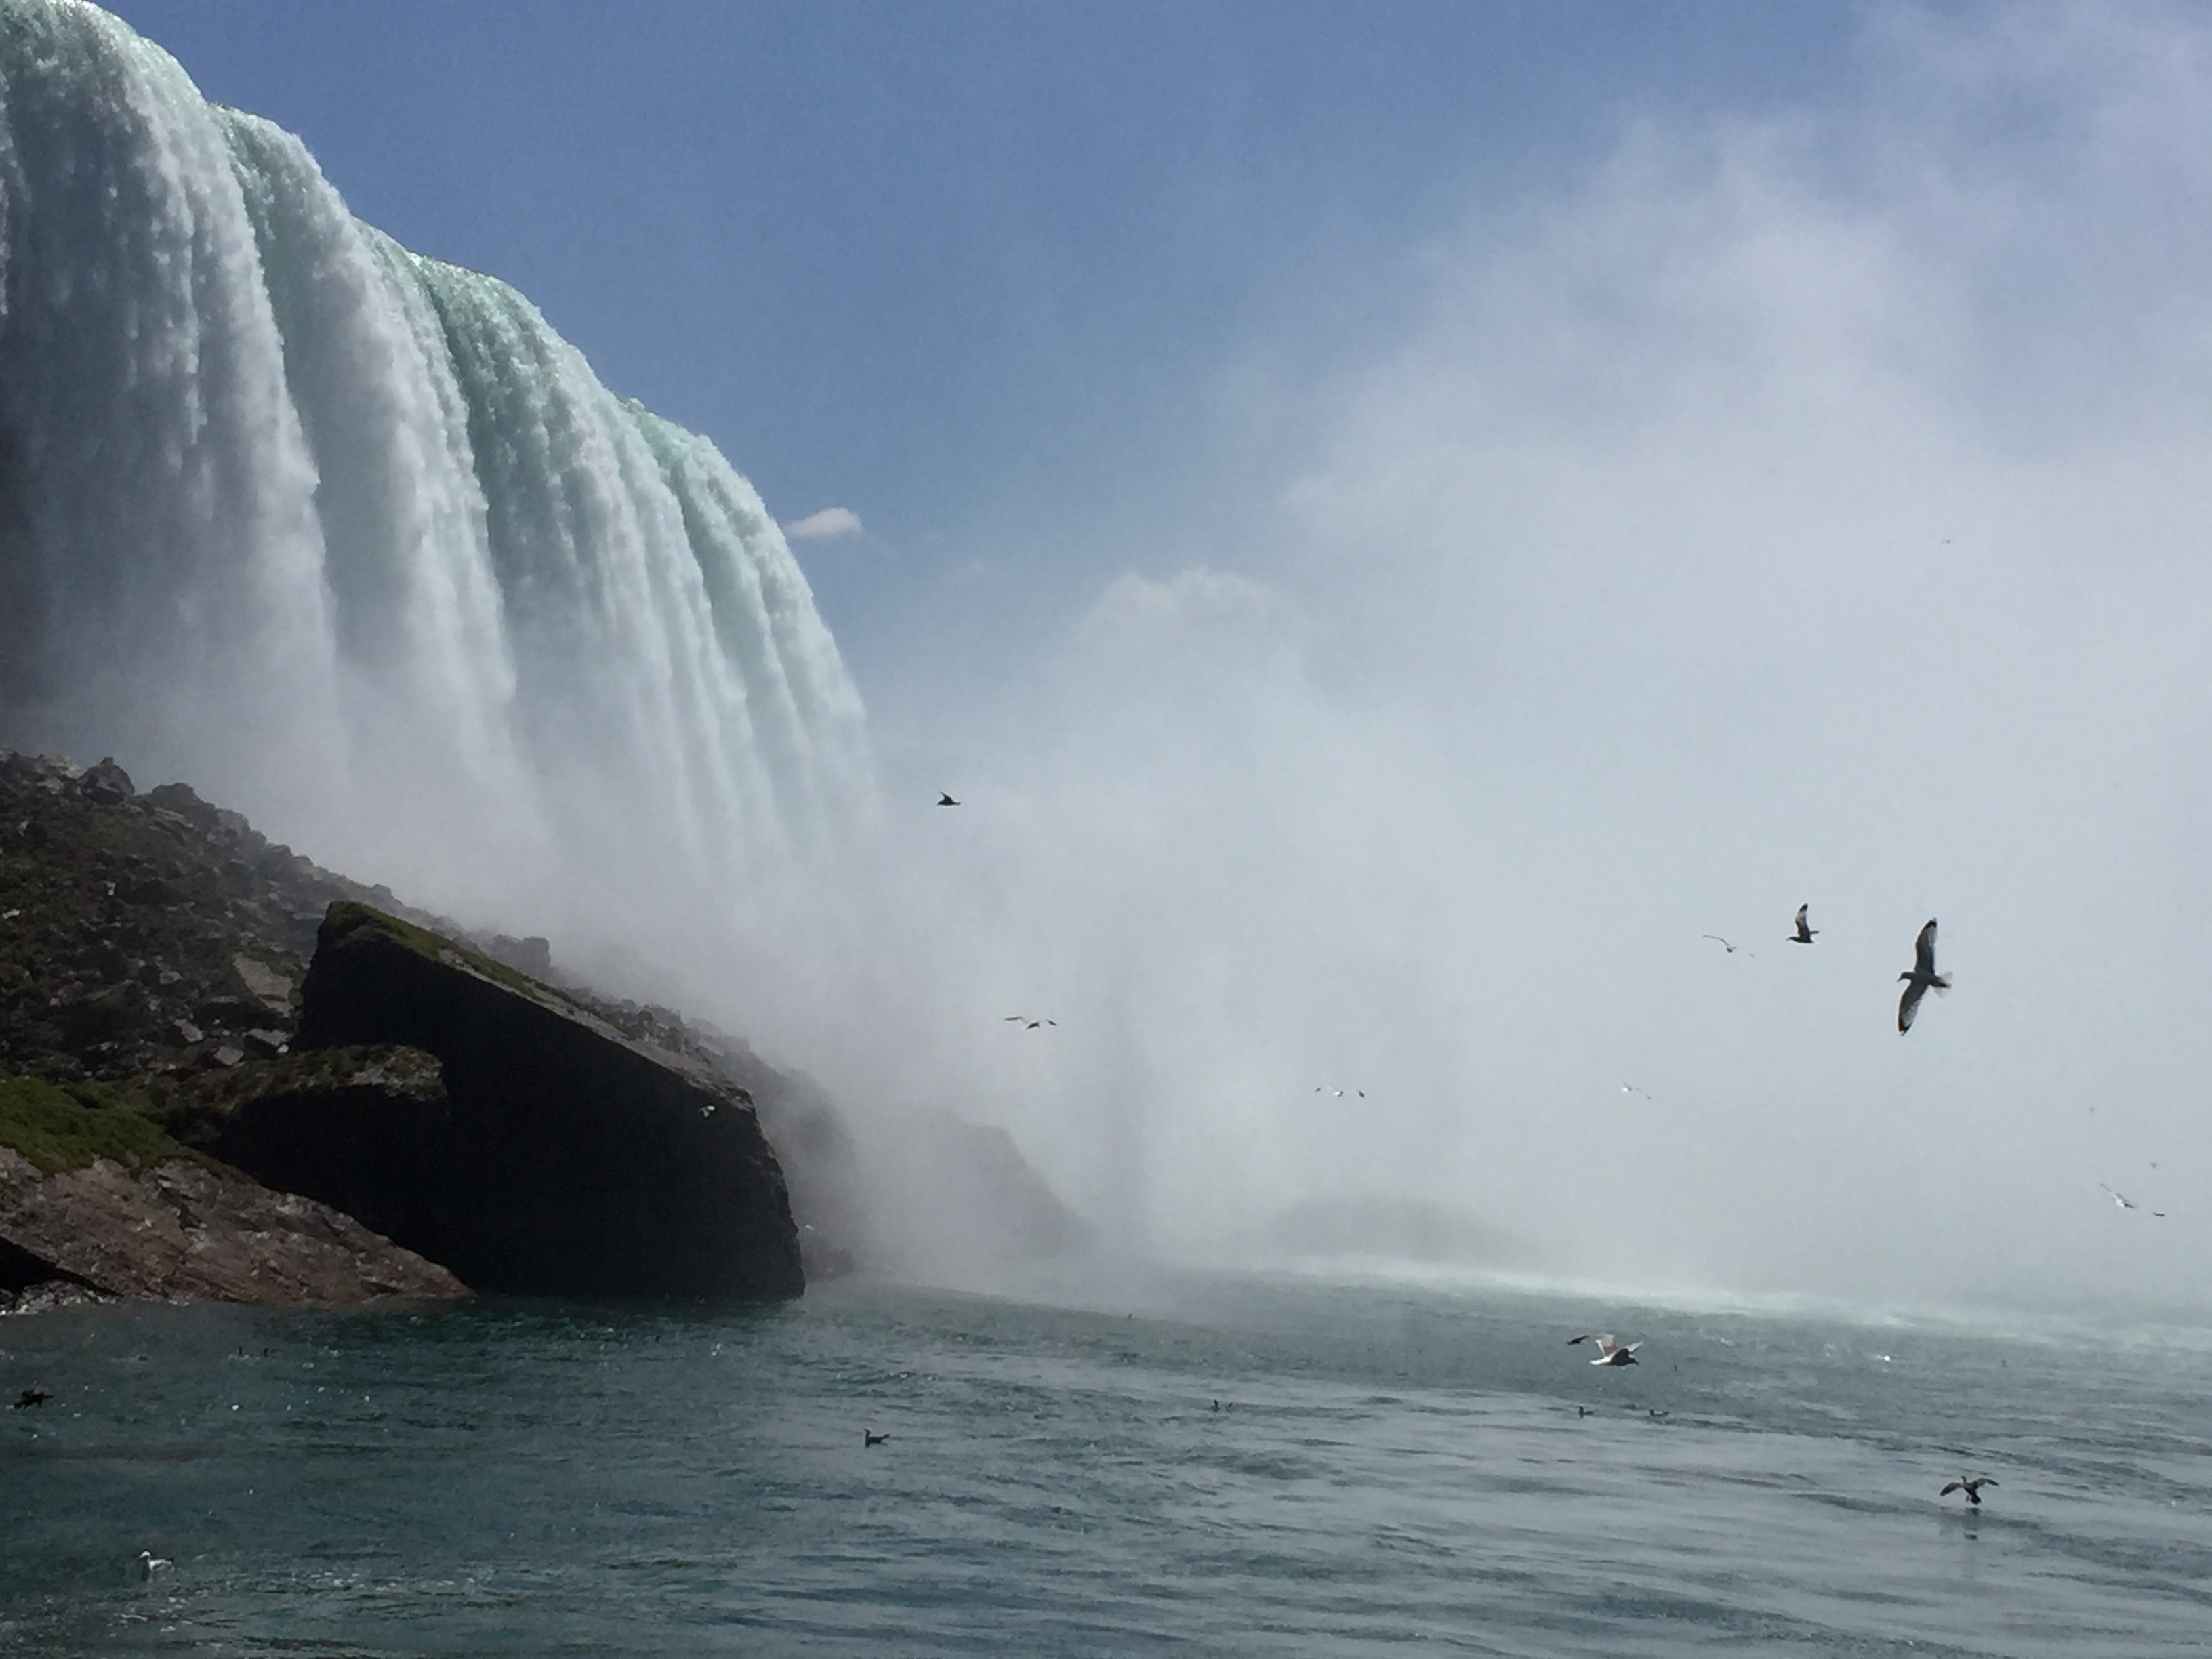
sea, coast, water, ocean, wave, body of water, atmospheric phenomenon, wind wave